PwC tax scandal

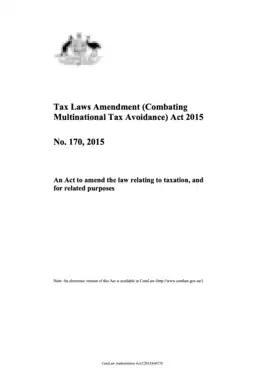

In 2012, the OECD and G20 started a project on tax base erosion and profit shifting, to try to reduce tax avoidance by closing loopholes in tax laws for multinational corporations. The Australian Treasury was tasked with carrying out the Australian implementation of the project.